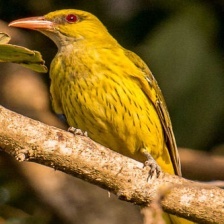
Species: EURASIAN GOLDEN ORIOLE
Scientific name: ORIOLUS ORIOLUS